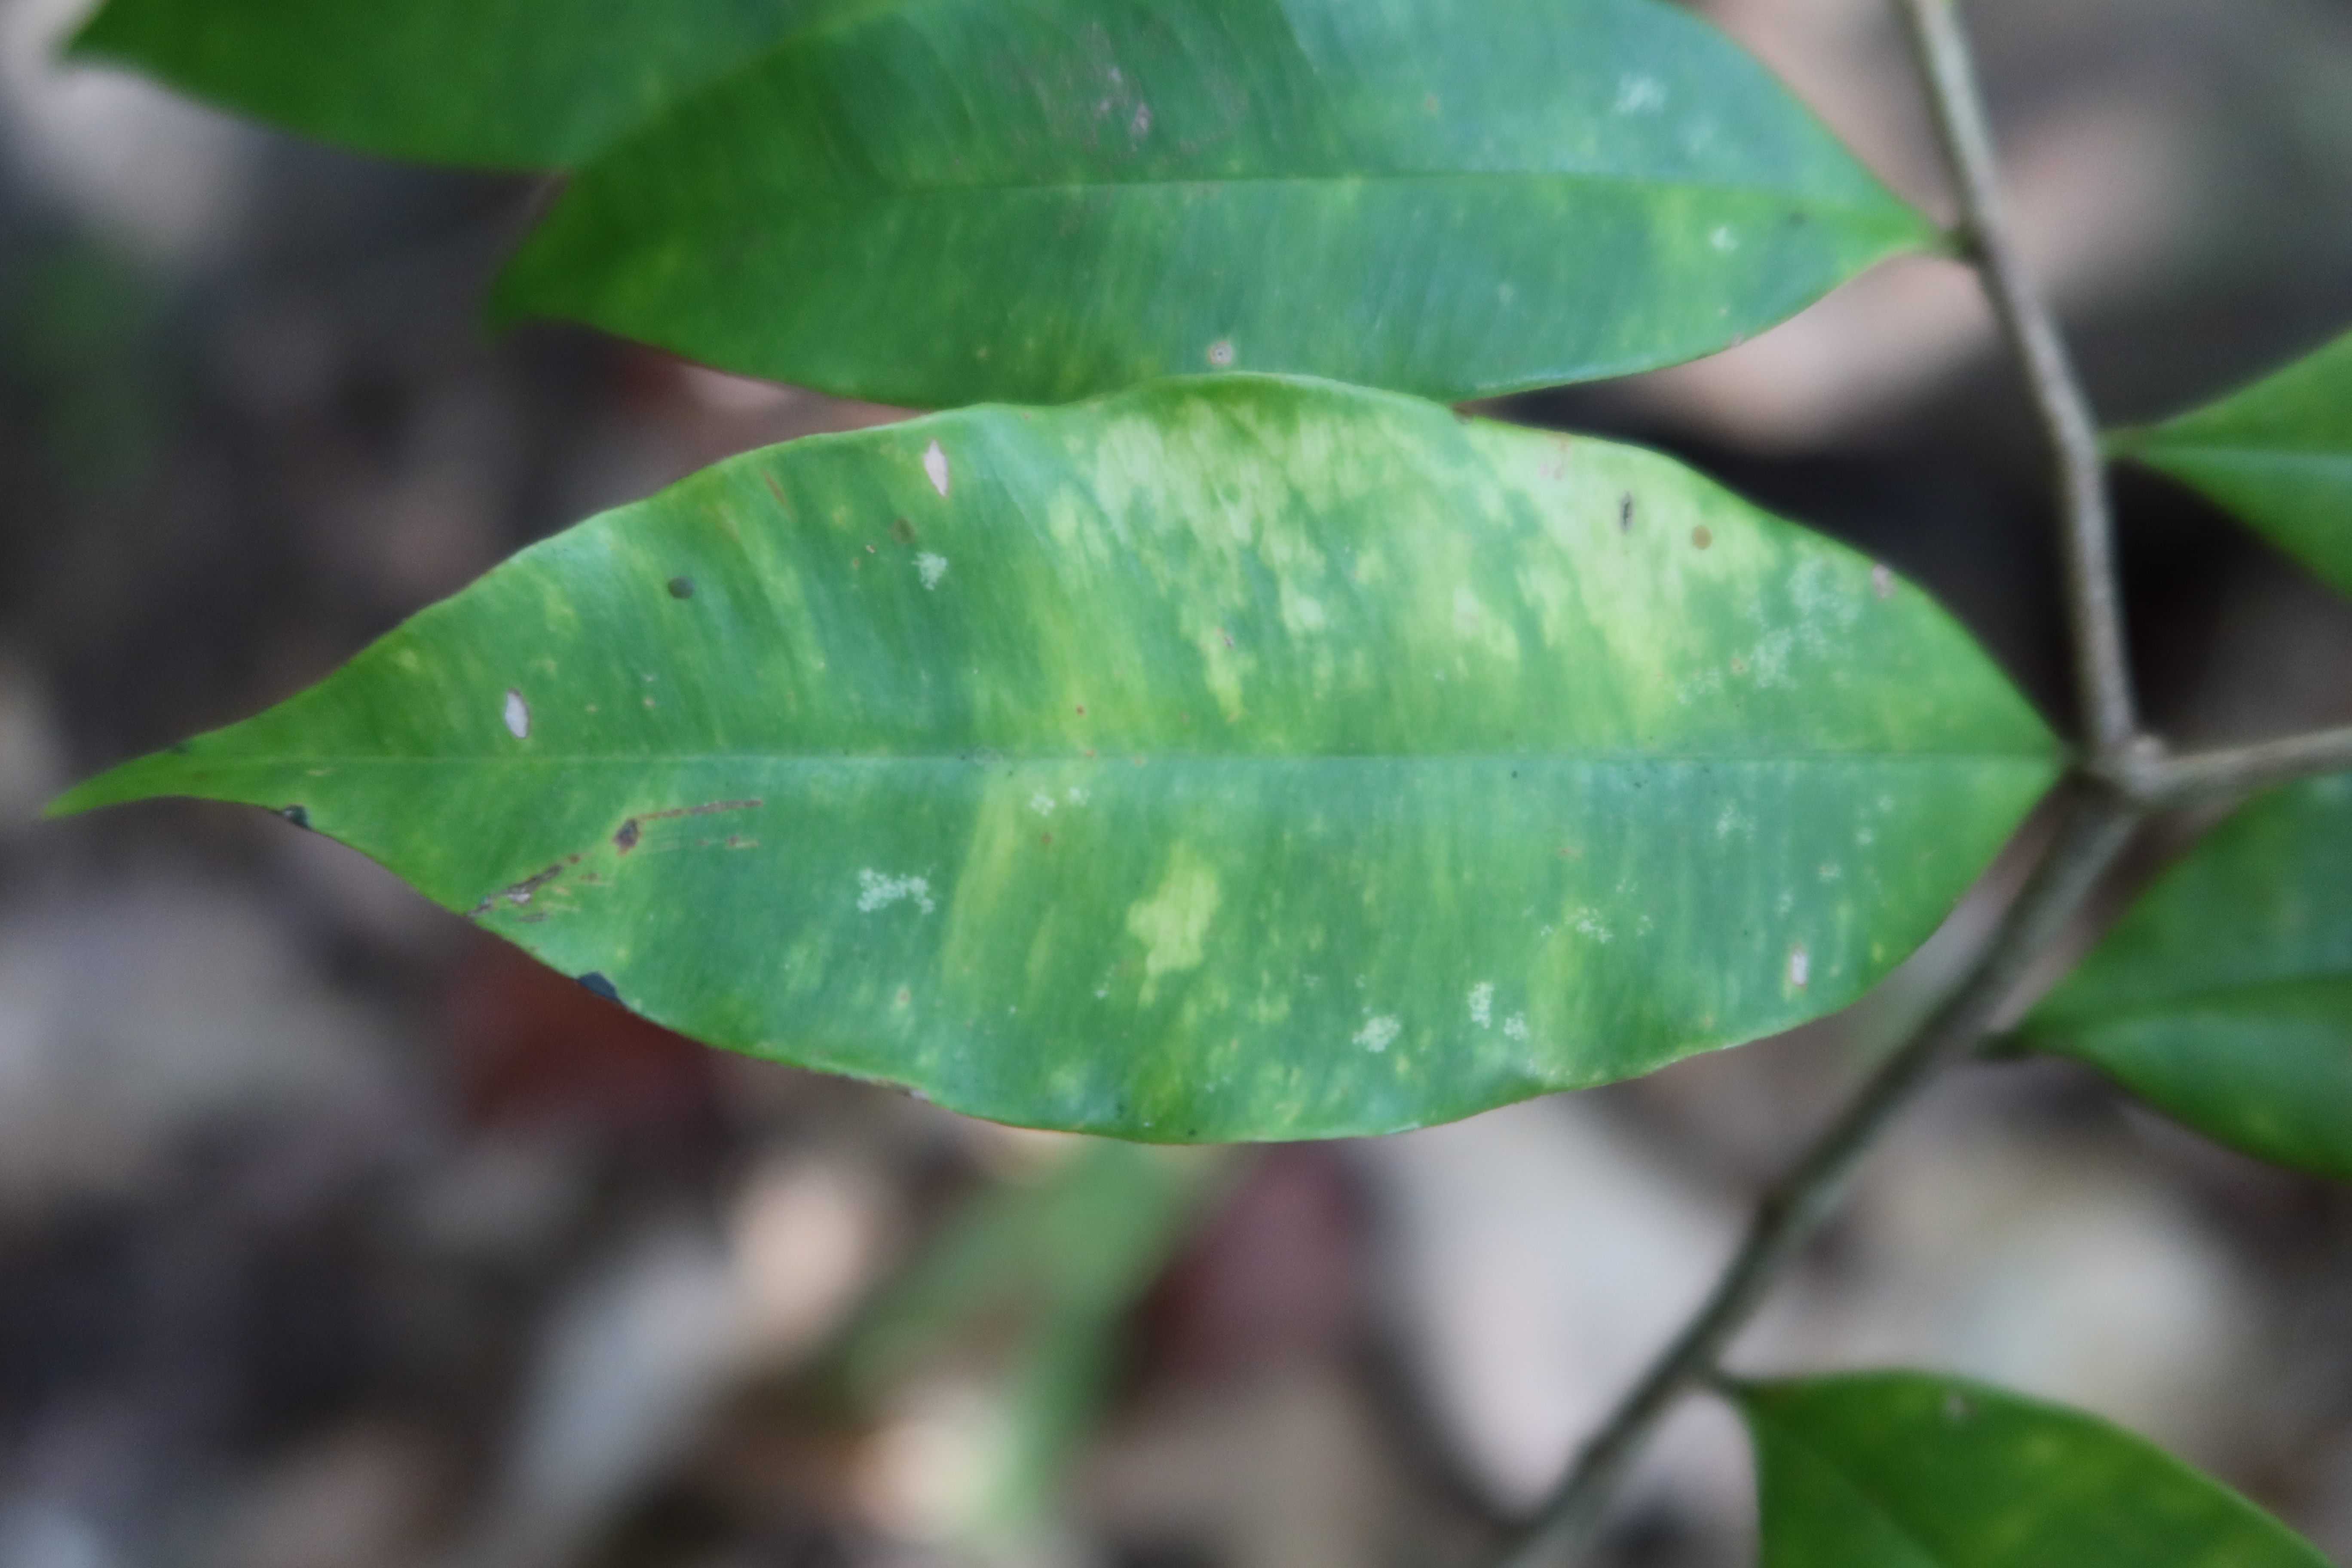
Label: Downy mildew